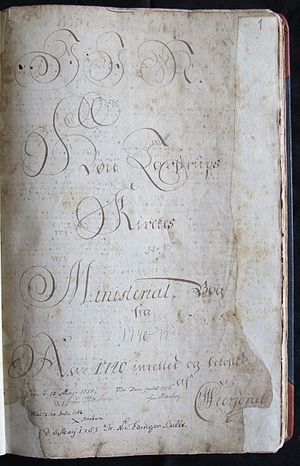
Kirkebog
Titelbladet til kirkebogen for Høje Taastrup Sogn 1740-1779
En kirkebog, officielt kaldet en ministerialbog, er en bog, hvis formål er at registrere de kirkelige handlinger i kirkesognet.